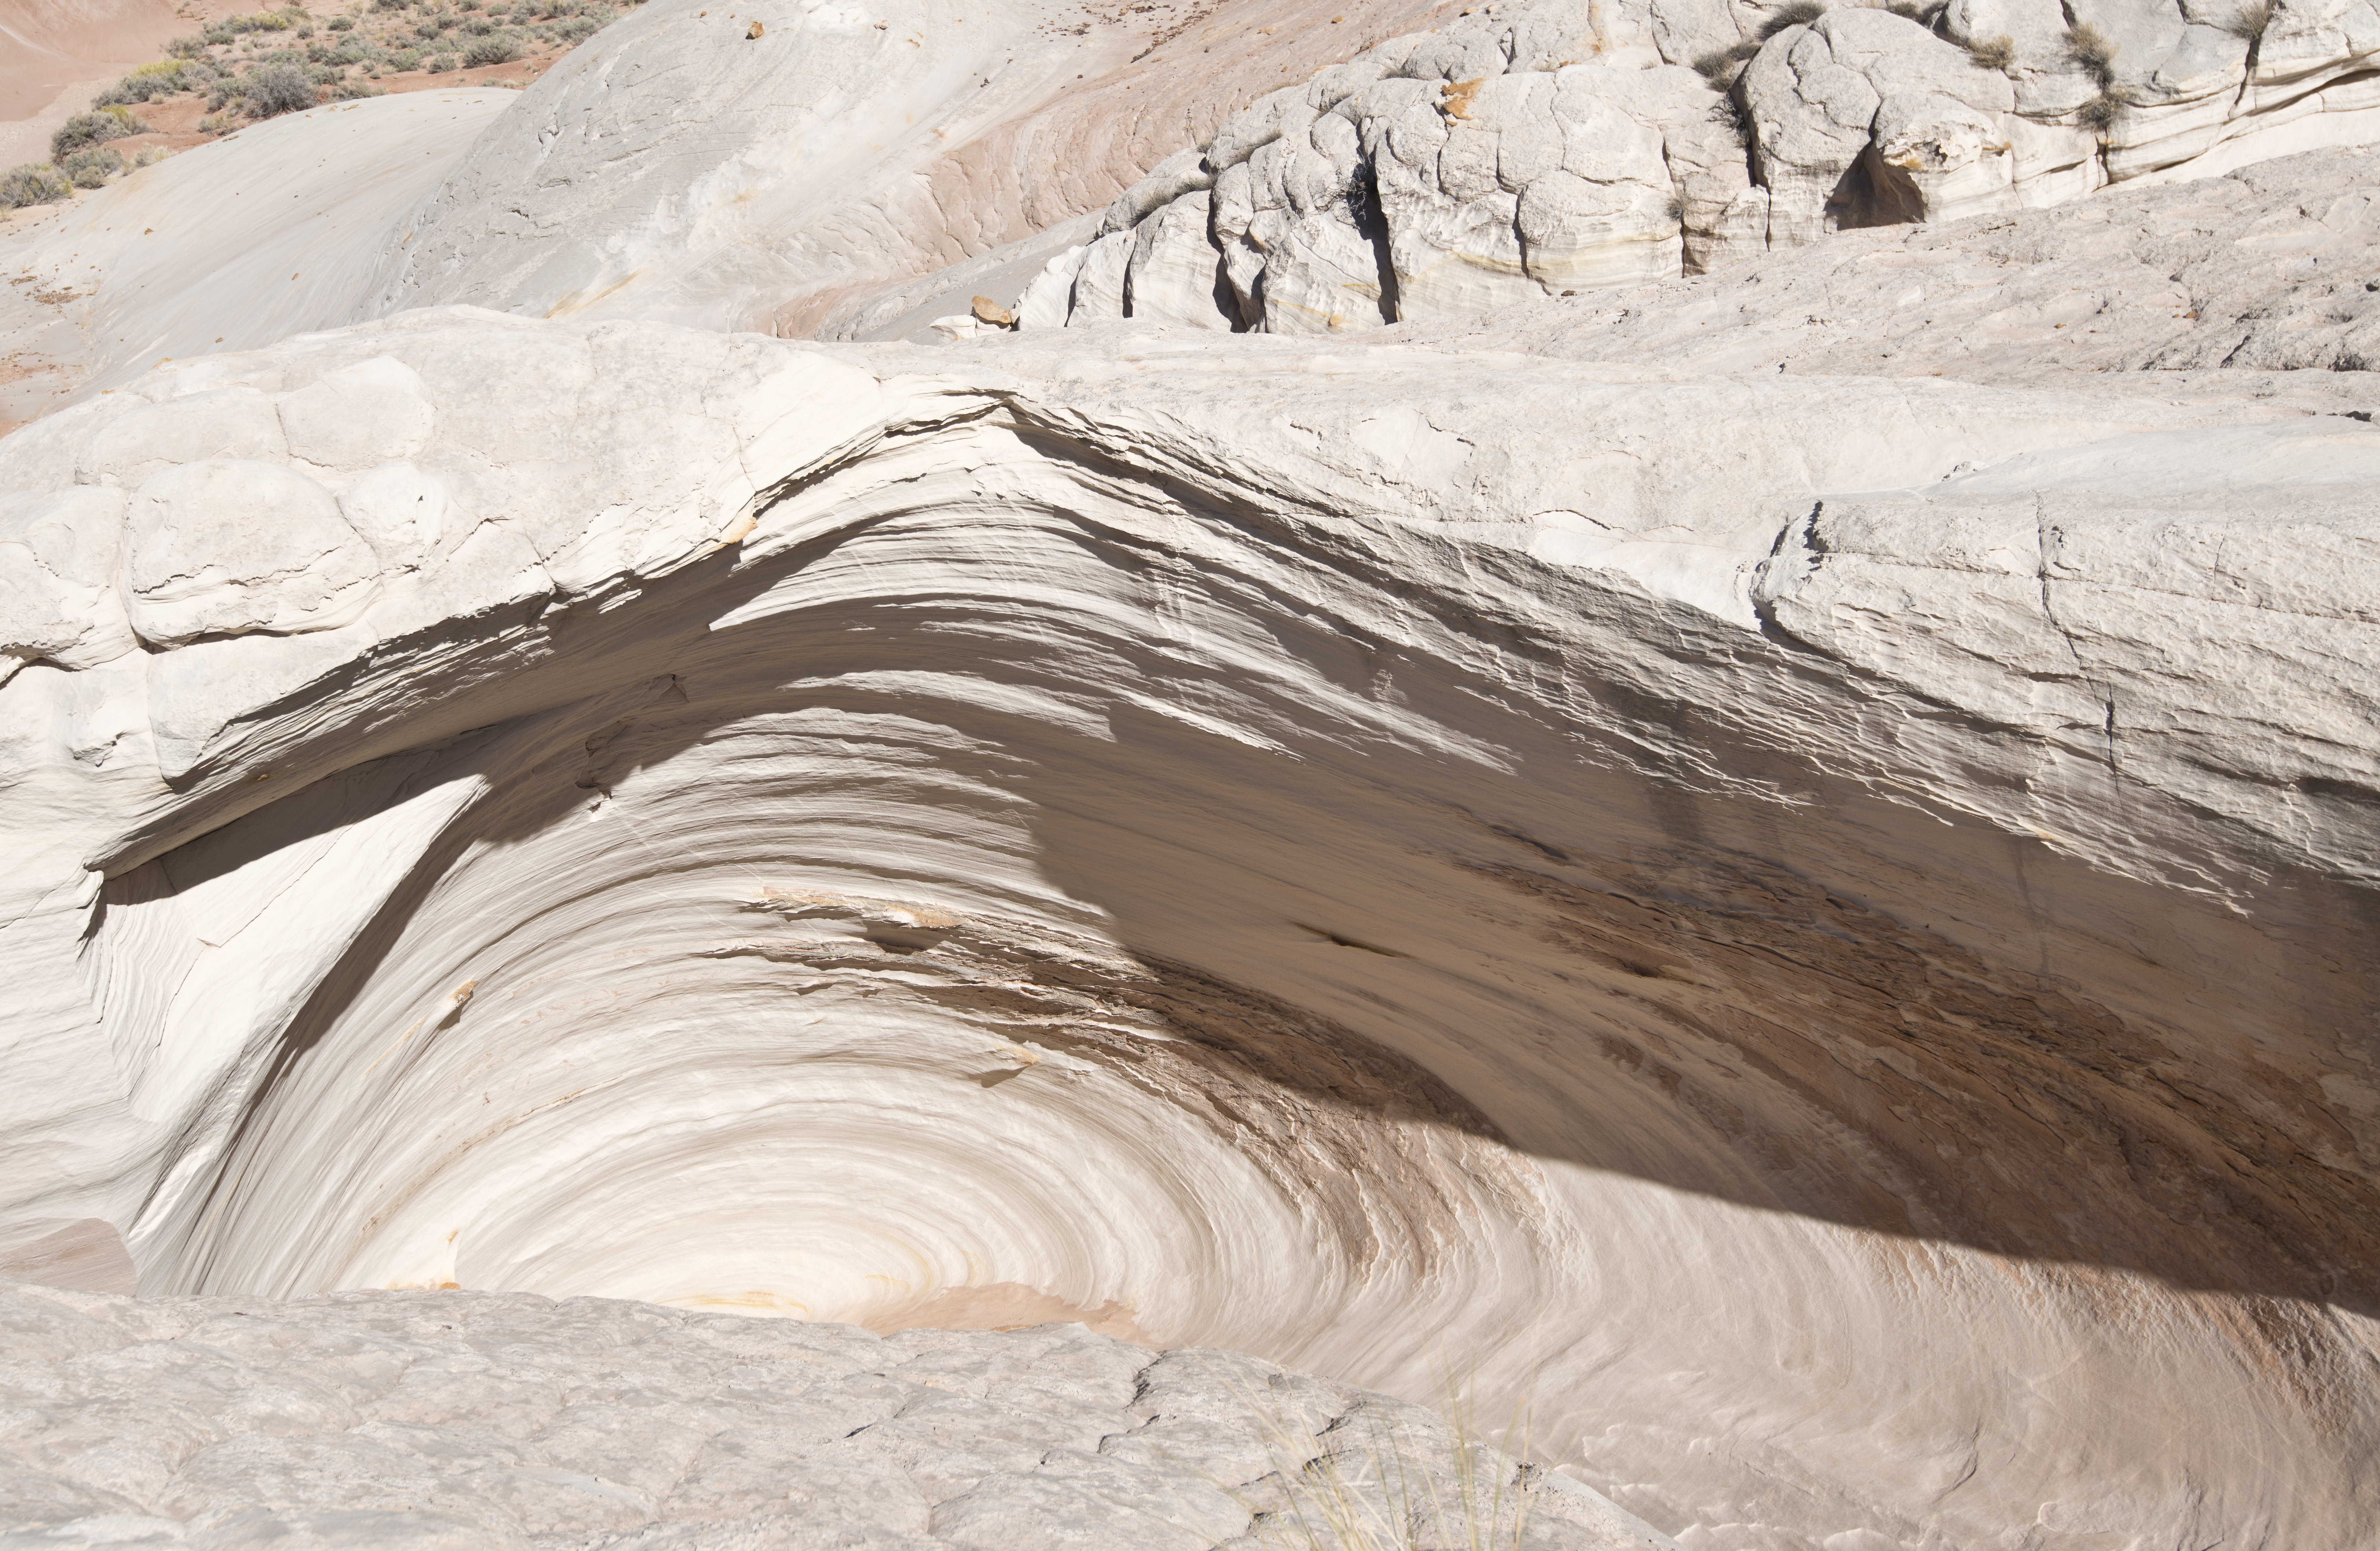
landscape, sand, rock, snow, winter, valley, formation, terrain, material, geology, badlands, nikond800e, wadi, nautilus, landform, natural environment, geological phenomenon